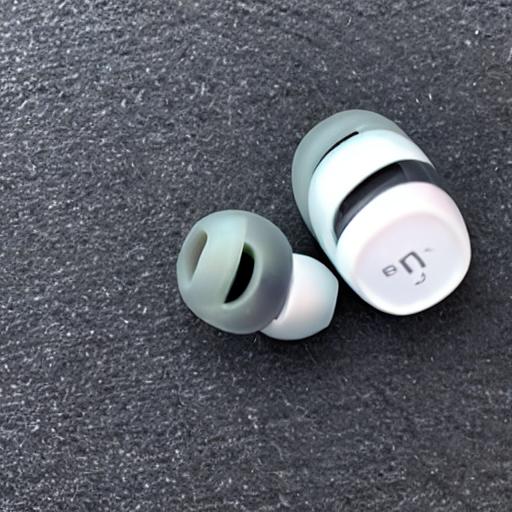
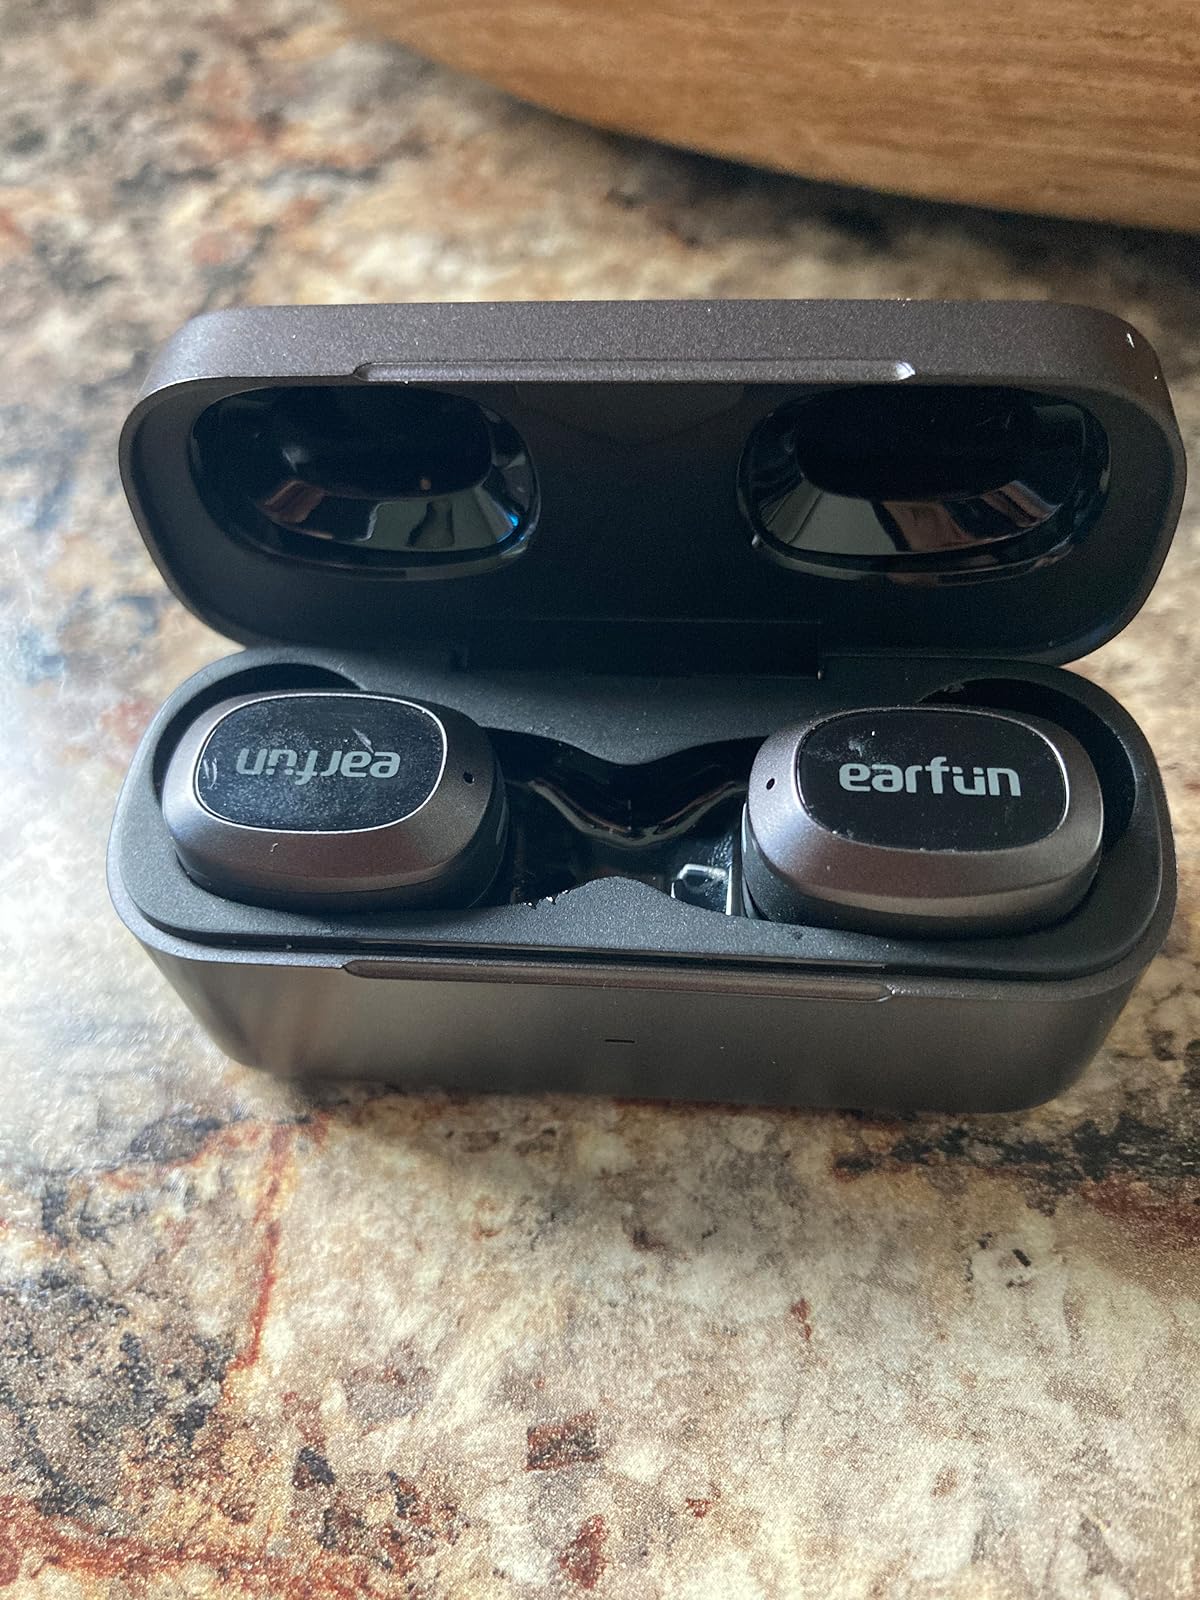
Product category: earbuds
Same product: no